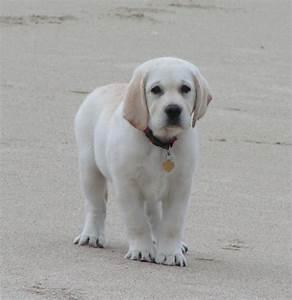
dog